Arthur Good

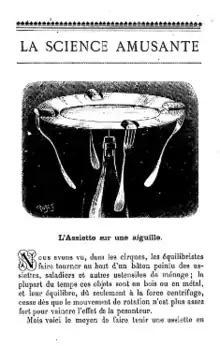
"L'assiette sur une aiguille" (plate on a needle)

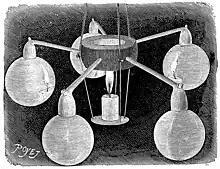
"Lustre en bulles de savon" (soap-bubble chandelier)

Under the pen name Tom Tit, Arthur Good wrote a series of weekly articles, "La Science Amusante" "'Amusing Science"' for the French magazine "L’Illustration". Good presented a range of physical experiments, from "simple games meant to amuse the family" to experiments "of a truly scientific character". They introduce a range of physical and scientific principles including magnetism and surface tension. Good's articles include geometrical demonstrations, craft projects, and physics experiments which can be carried out with everyday household materials. In books such as "La Récréation En Famille" he emphasized that scientific education could be a common activity and amusement for the entire family. He dedicated "La Science Amusante" to one of his children, saying "In dedicating this volume today, I would like it to be a souvenir for you of the happy moments we have spent together trying the experiments and constructing the apparatuses".